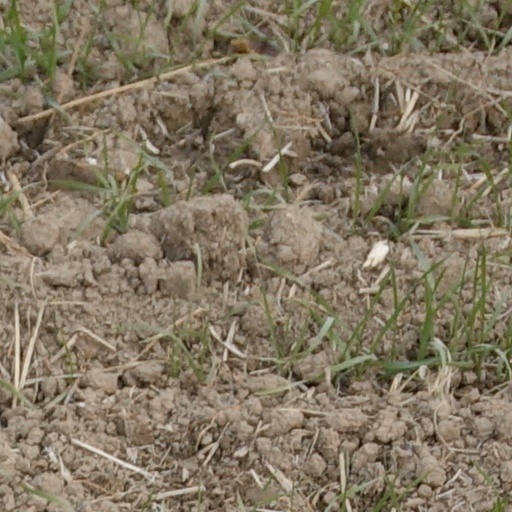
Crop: wheat